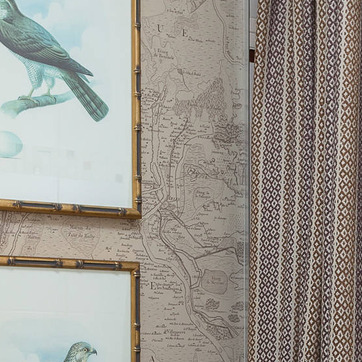
Material: wallpaper